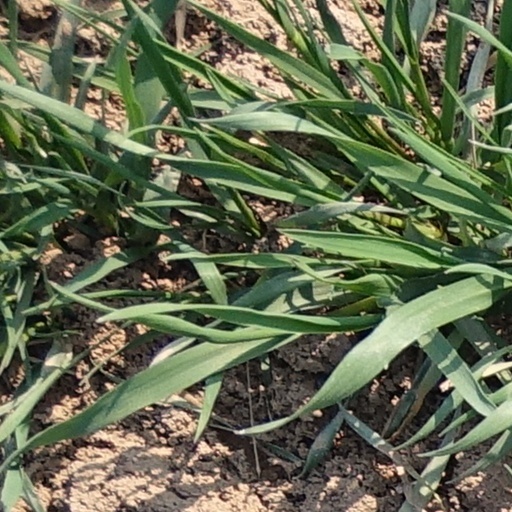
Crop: wheat